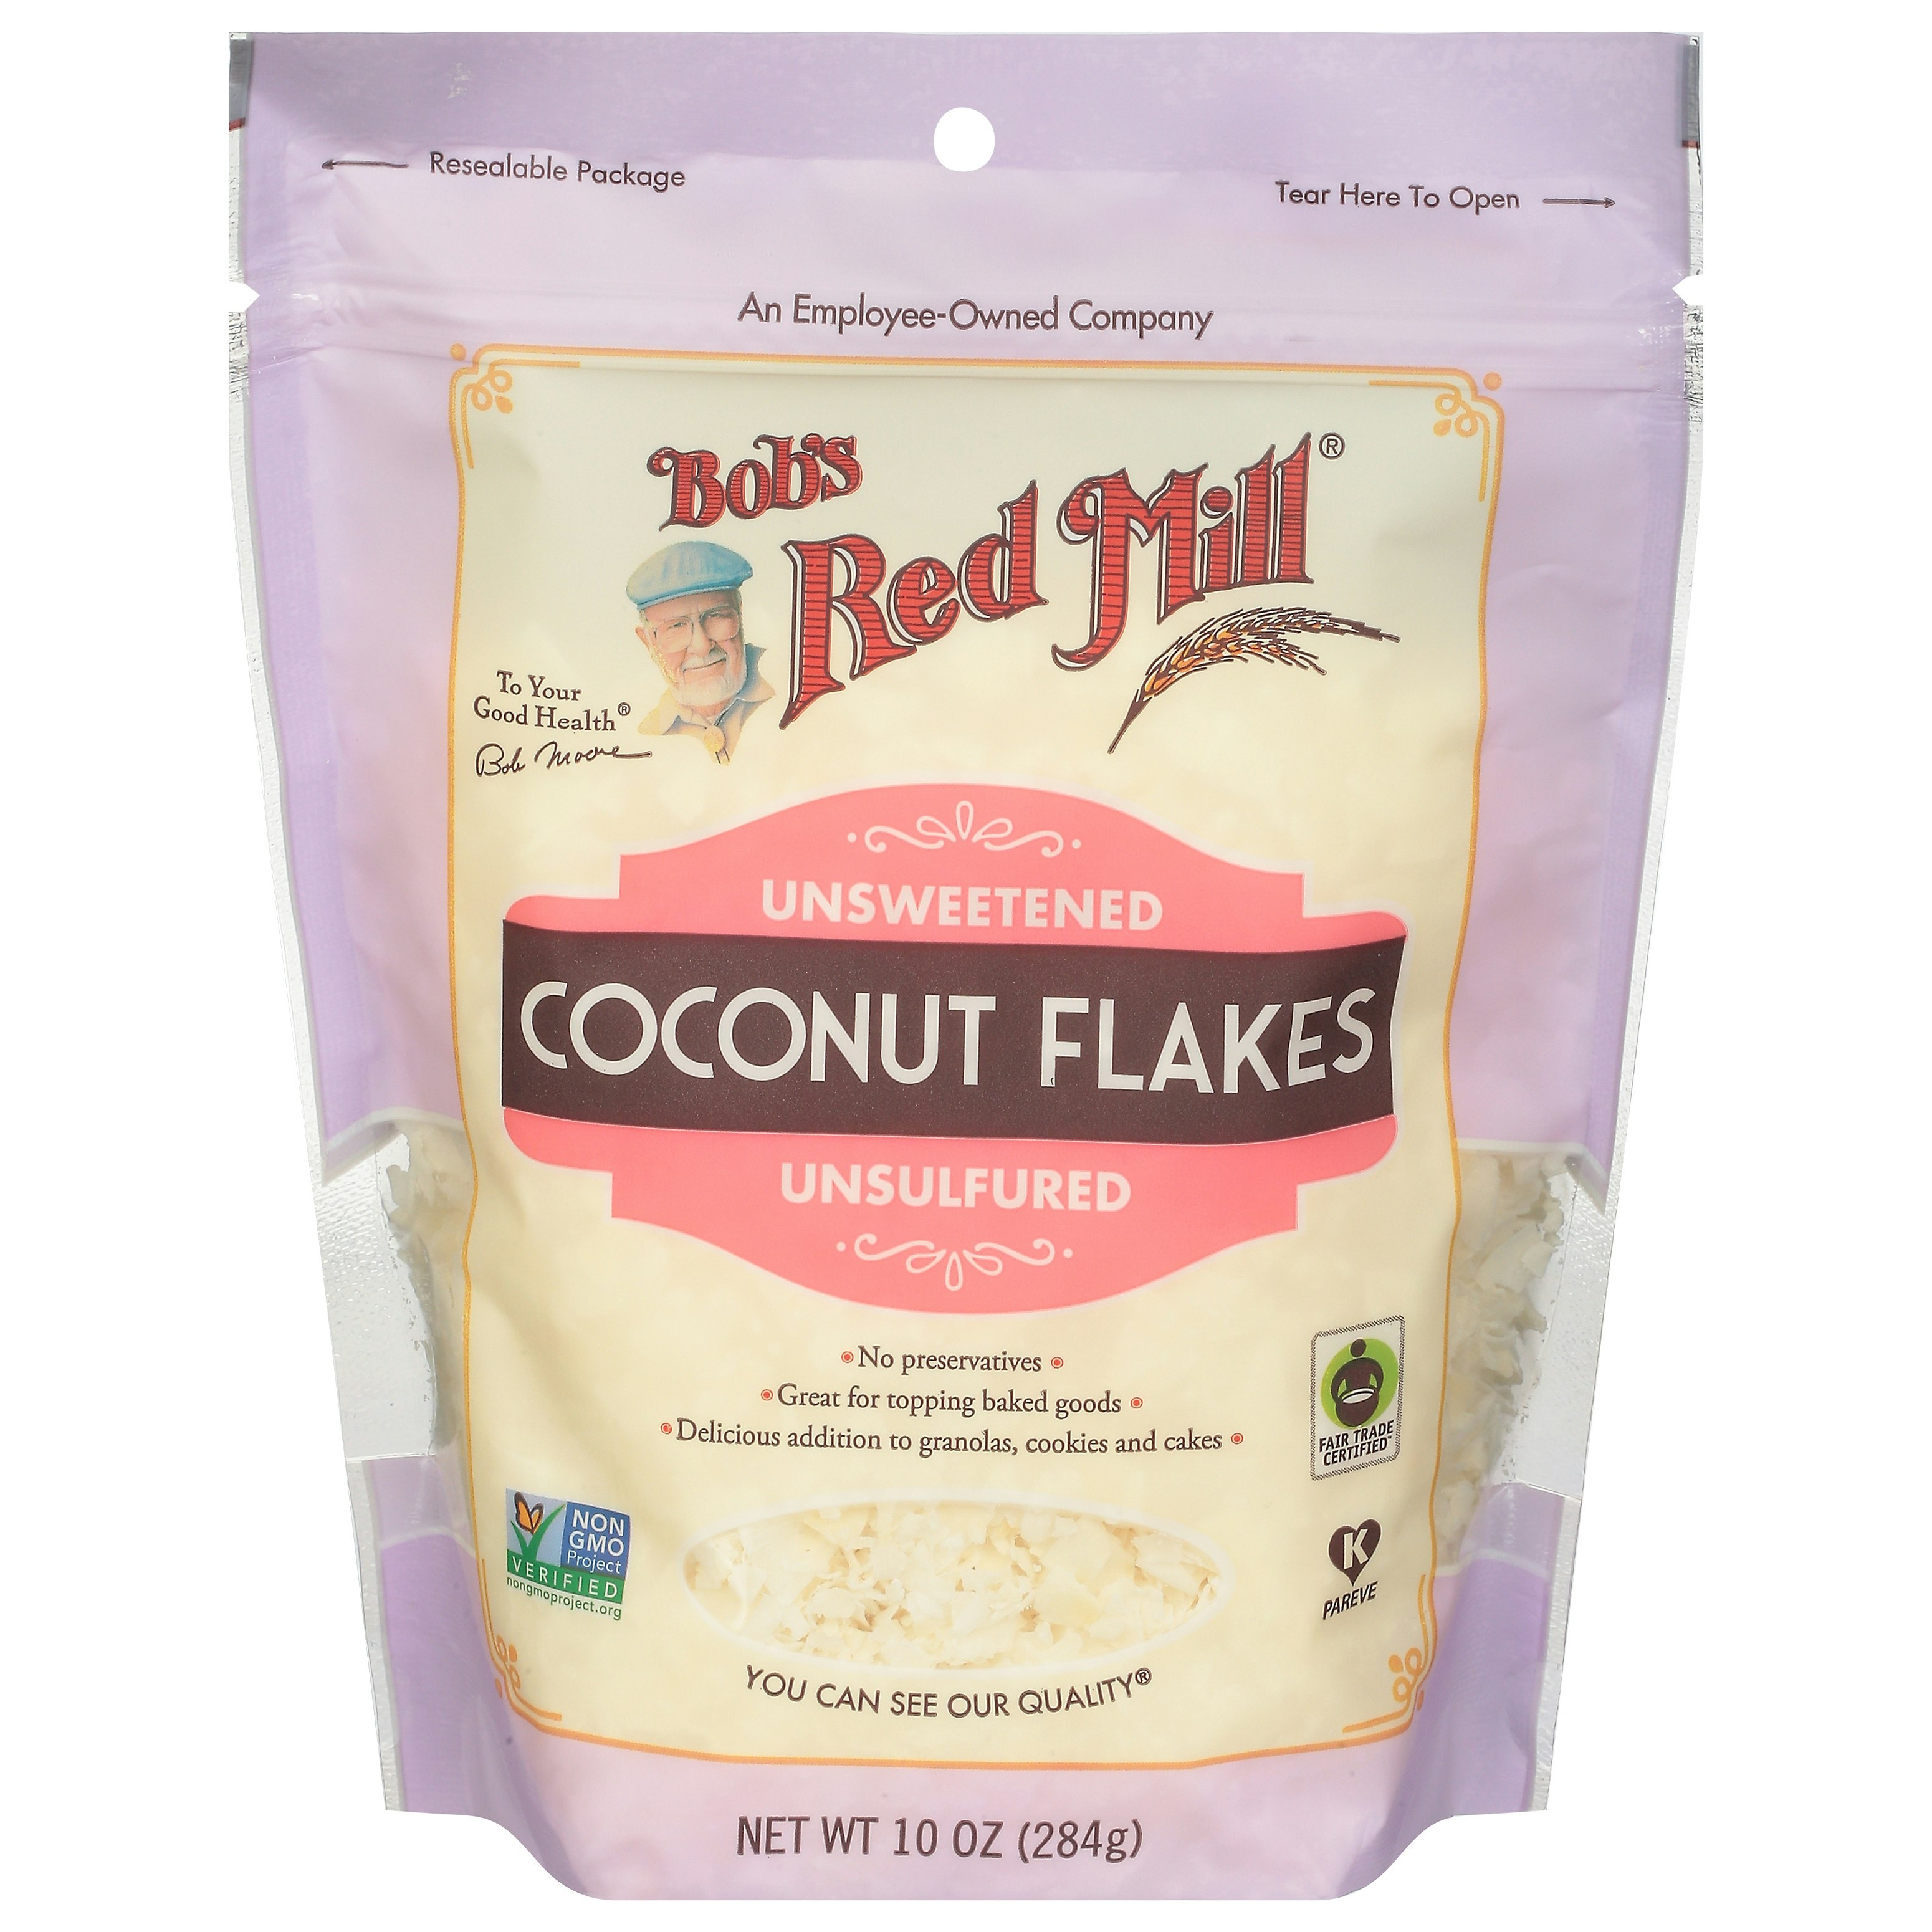
Bobs Red Mill Coconut Flakes 10 oz (Pack of 4)
Non-GMO Project verified. nongmoproject To your good health. Bob Moore. No preservatives. Great for topping baked goods. Delicious addition to granolas, cookies and cakes. You can see our quality. Dear friends, As a boy, I loved helping my grandmother make her famous cinnamon rolls. She told me her secret was simple: always use the very best ingredients. As I grew up, I took her words to heart. I am proud to say my grandmother would approve of the superior shredded coconut you'll find in this package. It is nothing less than the very best! Happy baking, Bob Moore. nongmoproject bobsredmill Find more recipes at bobsredmill For information and recipes, visit bobsredmill An employee-owned company. Resealable package. Fair Trade certified. Fair Trade certified by Fair Trade USA. Ingredients: Unsulfured Coconut.
Brand: Bob's Red Mill
Category: Food, Beverages & Tobacco > Food Items > Cooking & Baking Ingredients > Baking Chips